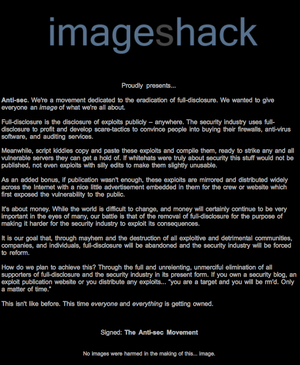
ImageShack est un site hébergeur d'images basé sur des abonnements. Il était en 2006 le 5ᵉ plus grand site hébergeur d'images.